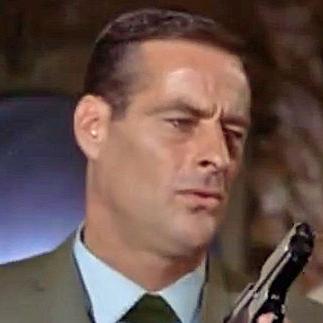
Age: 41